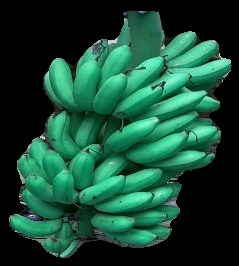
Variety: rasbale
Grade: grade1